HMS Roebuck (1690)

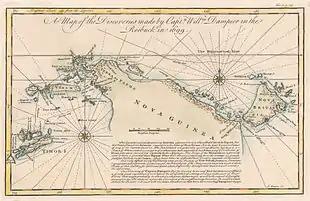
Map of discoveries made on "Roebuck"s voyage in 1699 includes the island of Nova Britannia

Having made "Roebuck" ready too late in the season to take his preferred route via Cape Horn, Dampier sailed from England on 14 January 1699 for the Cape of Good Hope. Trouble, centring on acrimony between Dampier and his first lieutenant, George Fisher, divided the ship. They were apparently "behaving equally as boors without a spark of dignity or self-respect ... alternately drinking together, back-biting one another to their confidants, and breaking into personal abuse and even fisticuffs in presence of the crew". A state of indiscipline ensued, and en route Fisher was caned by Dampier, clapped in irons and confined to his quarters. The crew was divided on the matter and, concerned at the possibility of mutiny, Dampier had Fisher sent ashore at Bahia in Brazil, where he was imprisoned for a time before making his way home.